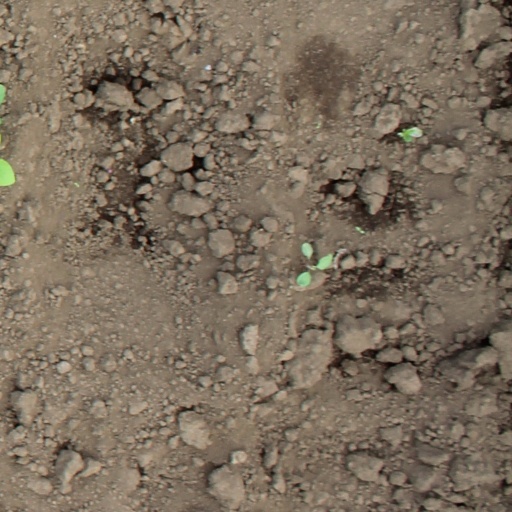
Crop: soybean